Newberry Historic District (Newberry, Florida)

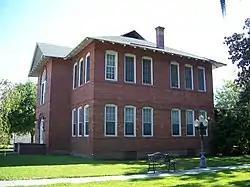
Little Red Schoolhouse, a contributing property to the Newberry Historic District

The Newberry Historic District is a U.S. historic district (designated as such on December 24, 1987) located in Newberry, Florida. It encompasses approximately , bounded by Northwest 2nd Avenue, Northwest 2nd Street, Lucile Street, and Northwest 9th Street. It contains 48 historic buildings.